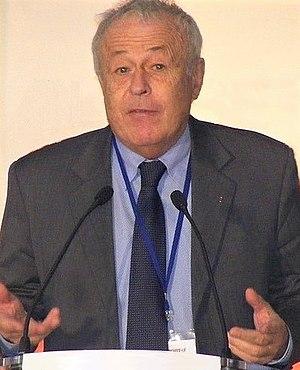
Alain Mérieux en 2010.
Alain Mérieux, né le 10 juillet 1938 à Lyon, est un industriel pharmaceutique, milliardaire et homme politique français. Il est l'un des propriétaires de l'Institut Mérieux, actionnaire majoritaire des sociétés BioMérieux, spécialisée dans le diagnostic in vitro, Transgene et Mérieux NutriSciences. En 2020, sa fortune est évaluée par Forbes aux environs de 8 milliards d'euros ce qui le classe parmi les premières fortunes de France.